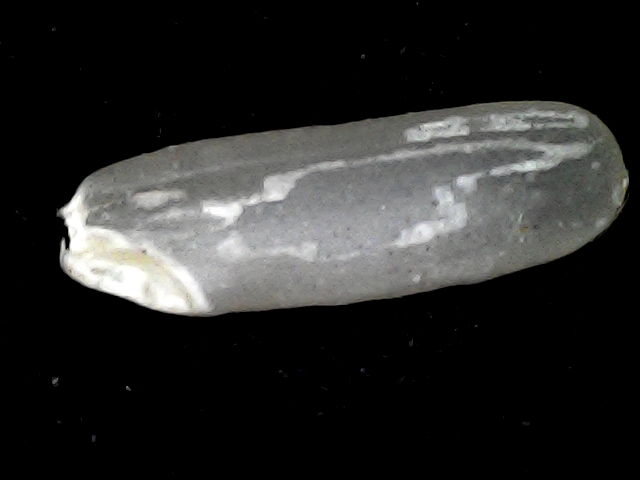
Rice variety: BD87